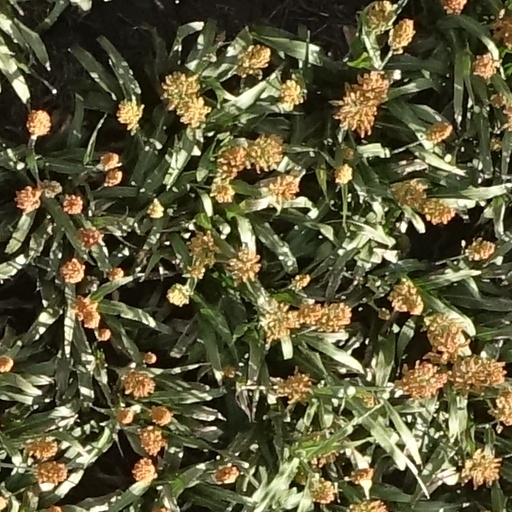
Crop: sorghum